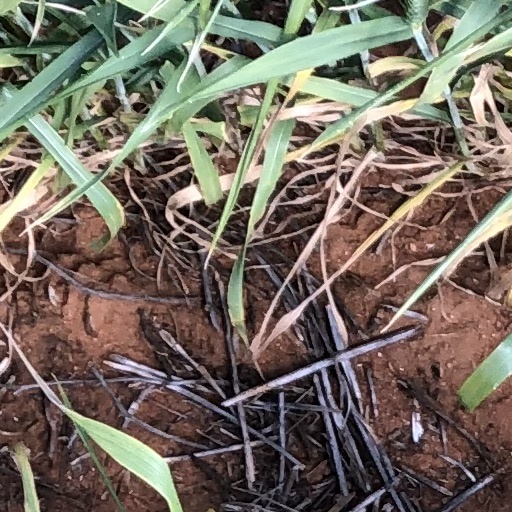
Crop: wheat